Silent Hill 4: The Room

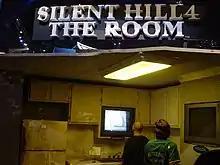
The game's promotional booth at the Electronic Entertainment Expo 2004

Development of the fourth "Silent Hill" game by Konami Computer Entertainment Tokyo's development group Team Silent began shortly after the release of "Silent Hill 2" and alongside "Silent Hill 3", with the intentions of creating a new style of game that would take the series in a different direction than the previous games. Despite what has been popularized around the Internet, "Silent Hill 4" was always meant to be connected to "Silent Hill" and not an unrelated separate horror game that later became a "Silent Hill" title, although different gameplay mechanics and change were intended. News of the game's development was made public by October 2003, and official announcements by Konami followed at Gamers' Day 2004. The game was produced by the series' recurring sound designer and composer Akira Yamaoka. Its working title, prior to its incorporation into the rest of the series, was simply "Room 302".